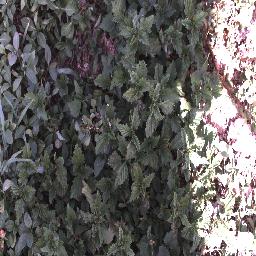
Label: negative